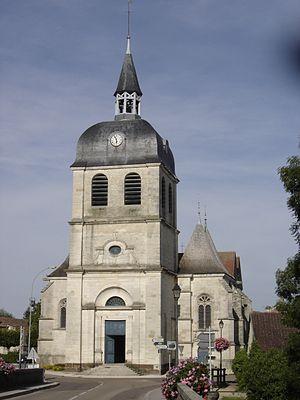
Église Saint-Quentin de Dienville - Aube - France
Dienville est une commune française, située dans le département de l'Aube en région Grand Est.